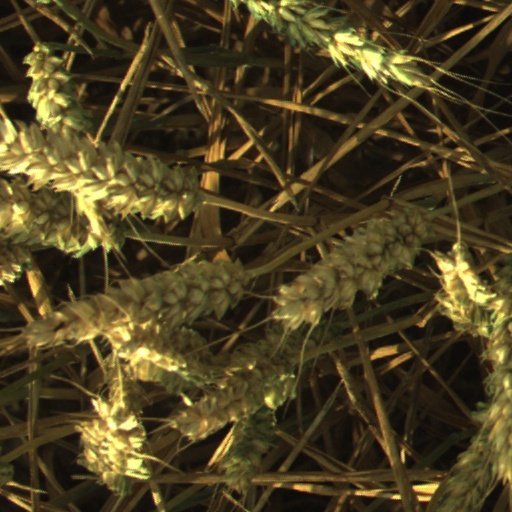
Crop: wheat